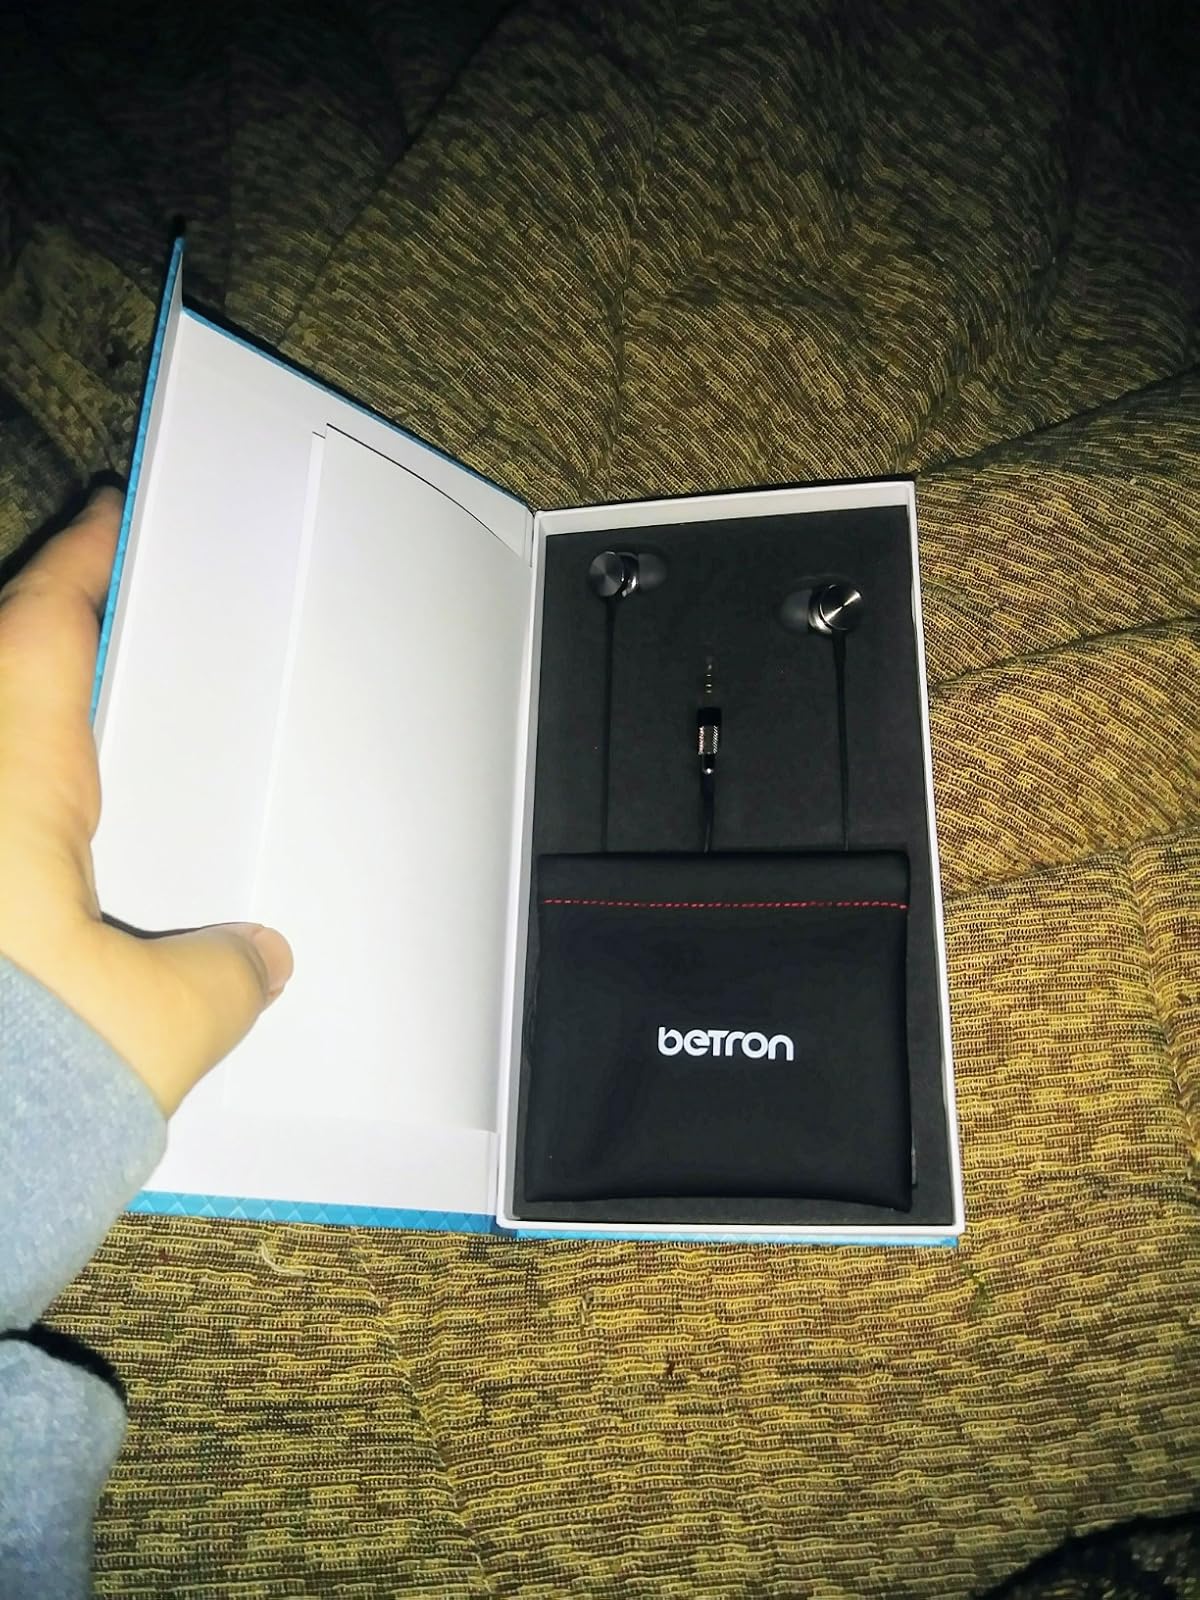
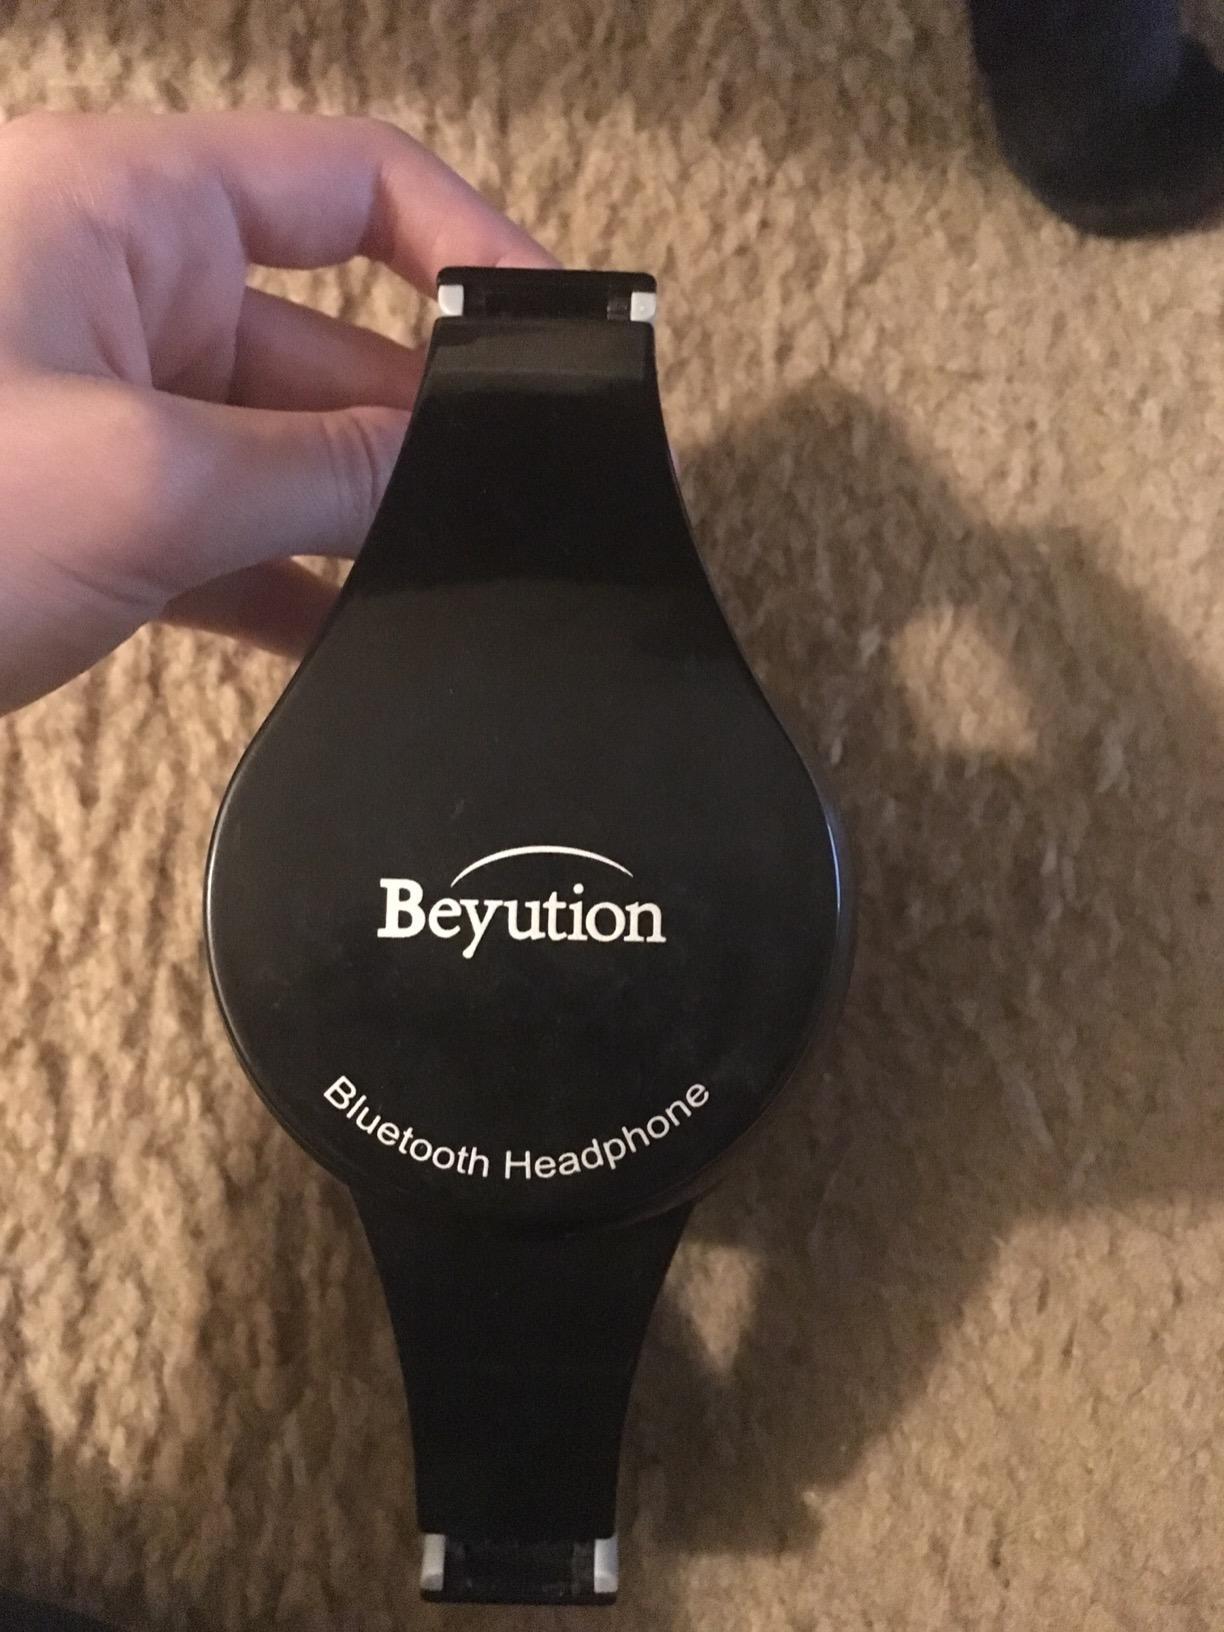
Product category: headphones
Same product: no